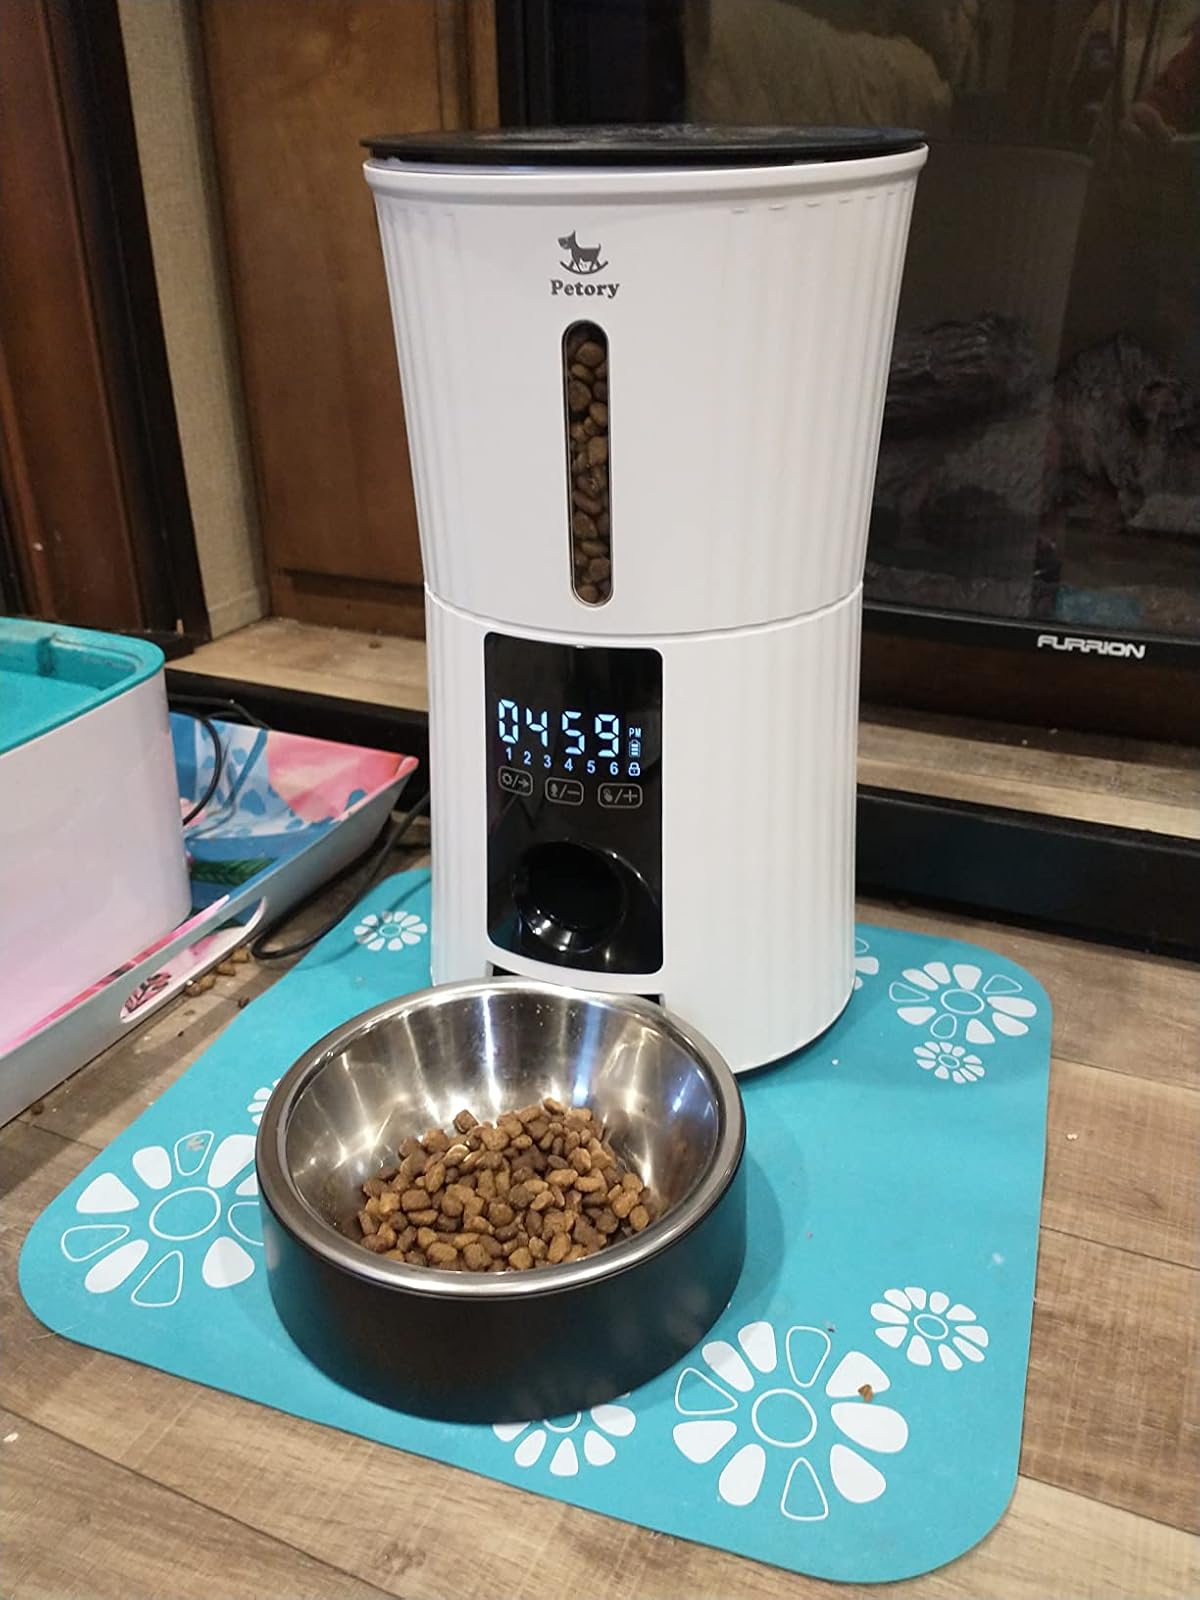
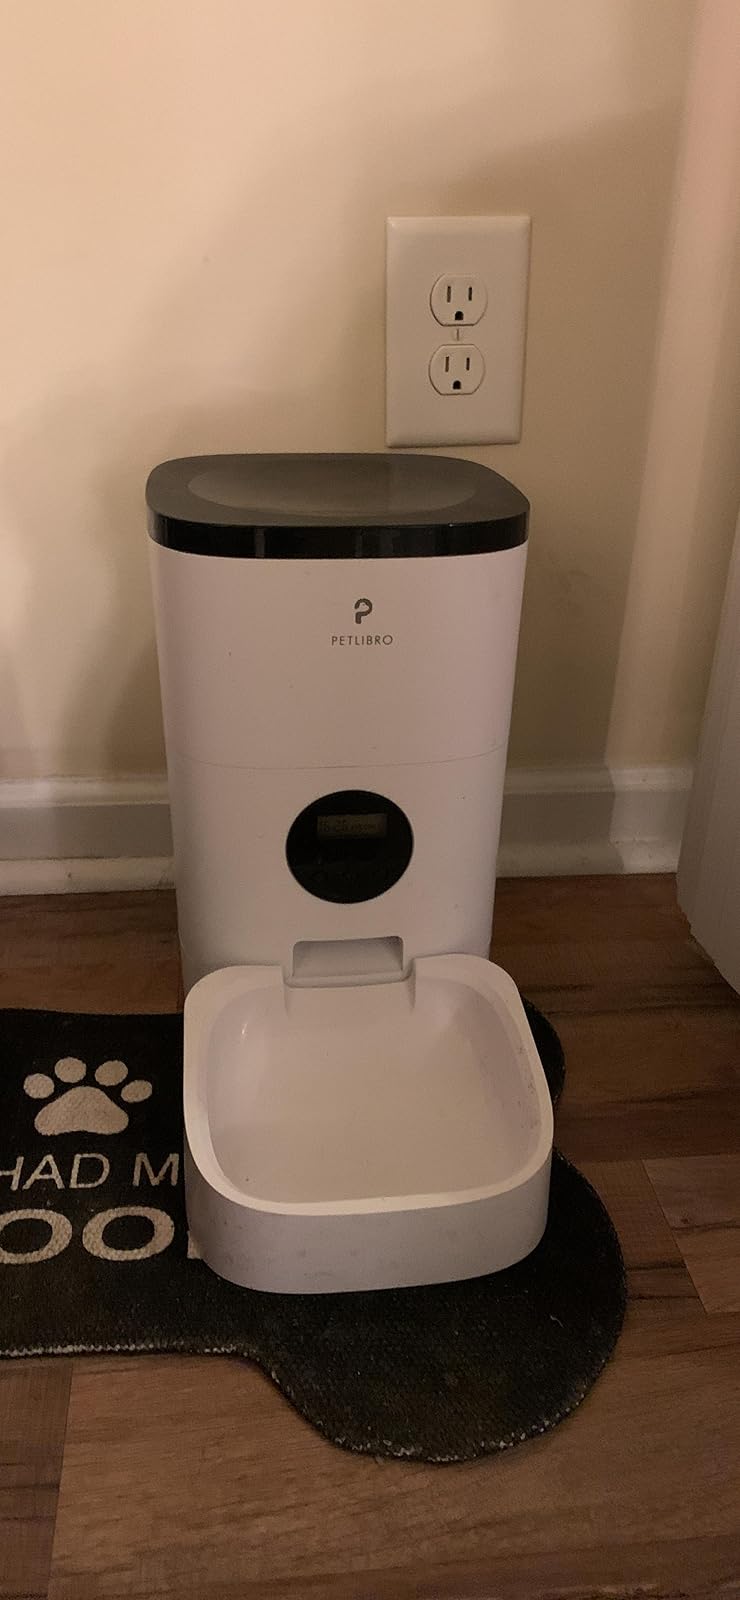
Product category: items_feeder
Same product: no